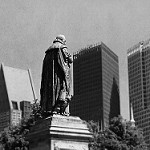
Label: B & W